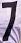
Number: 7